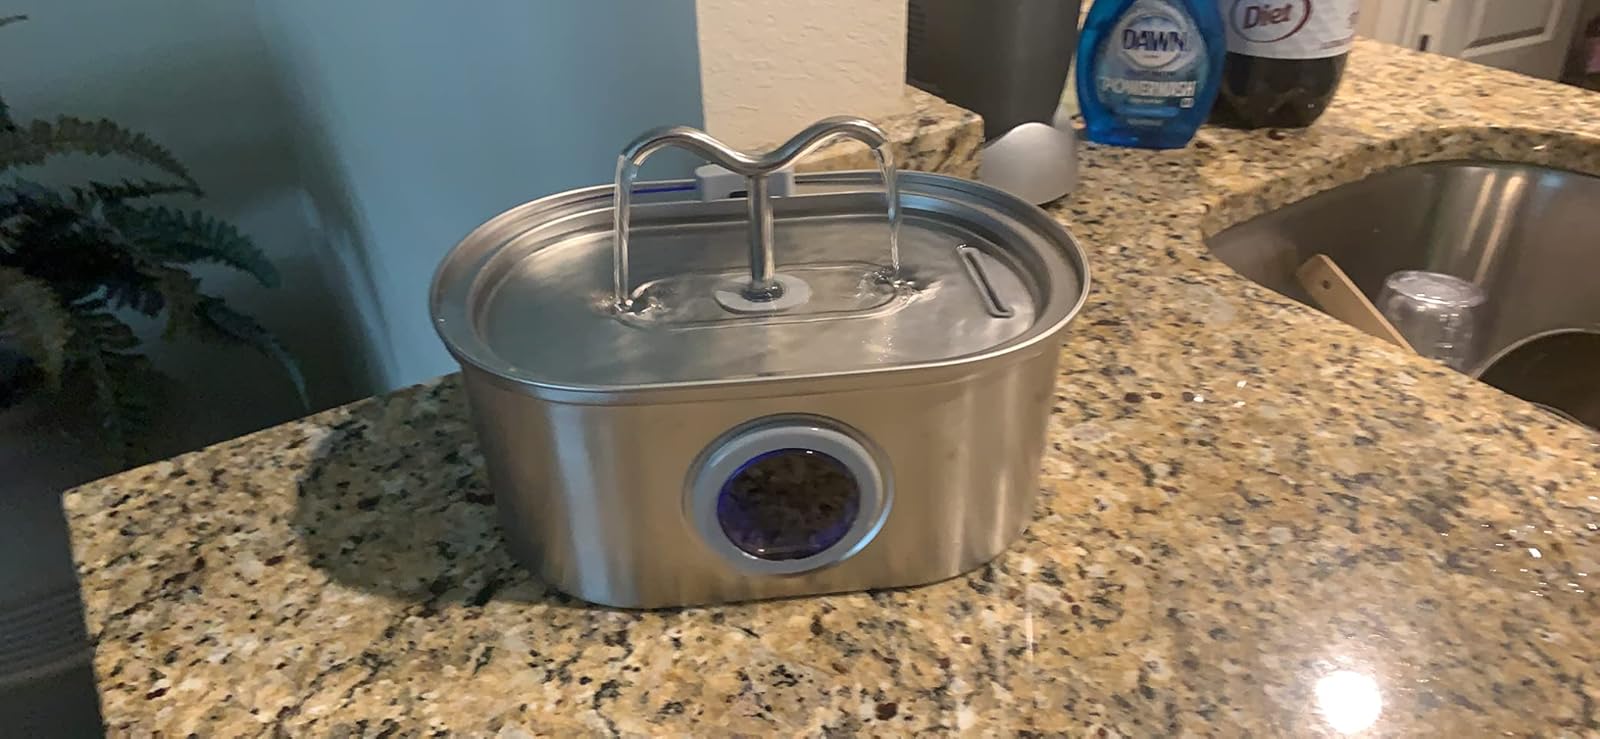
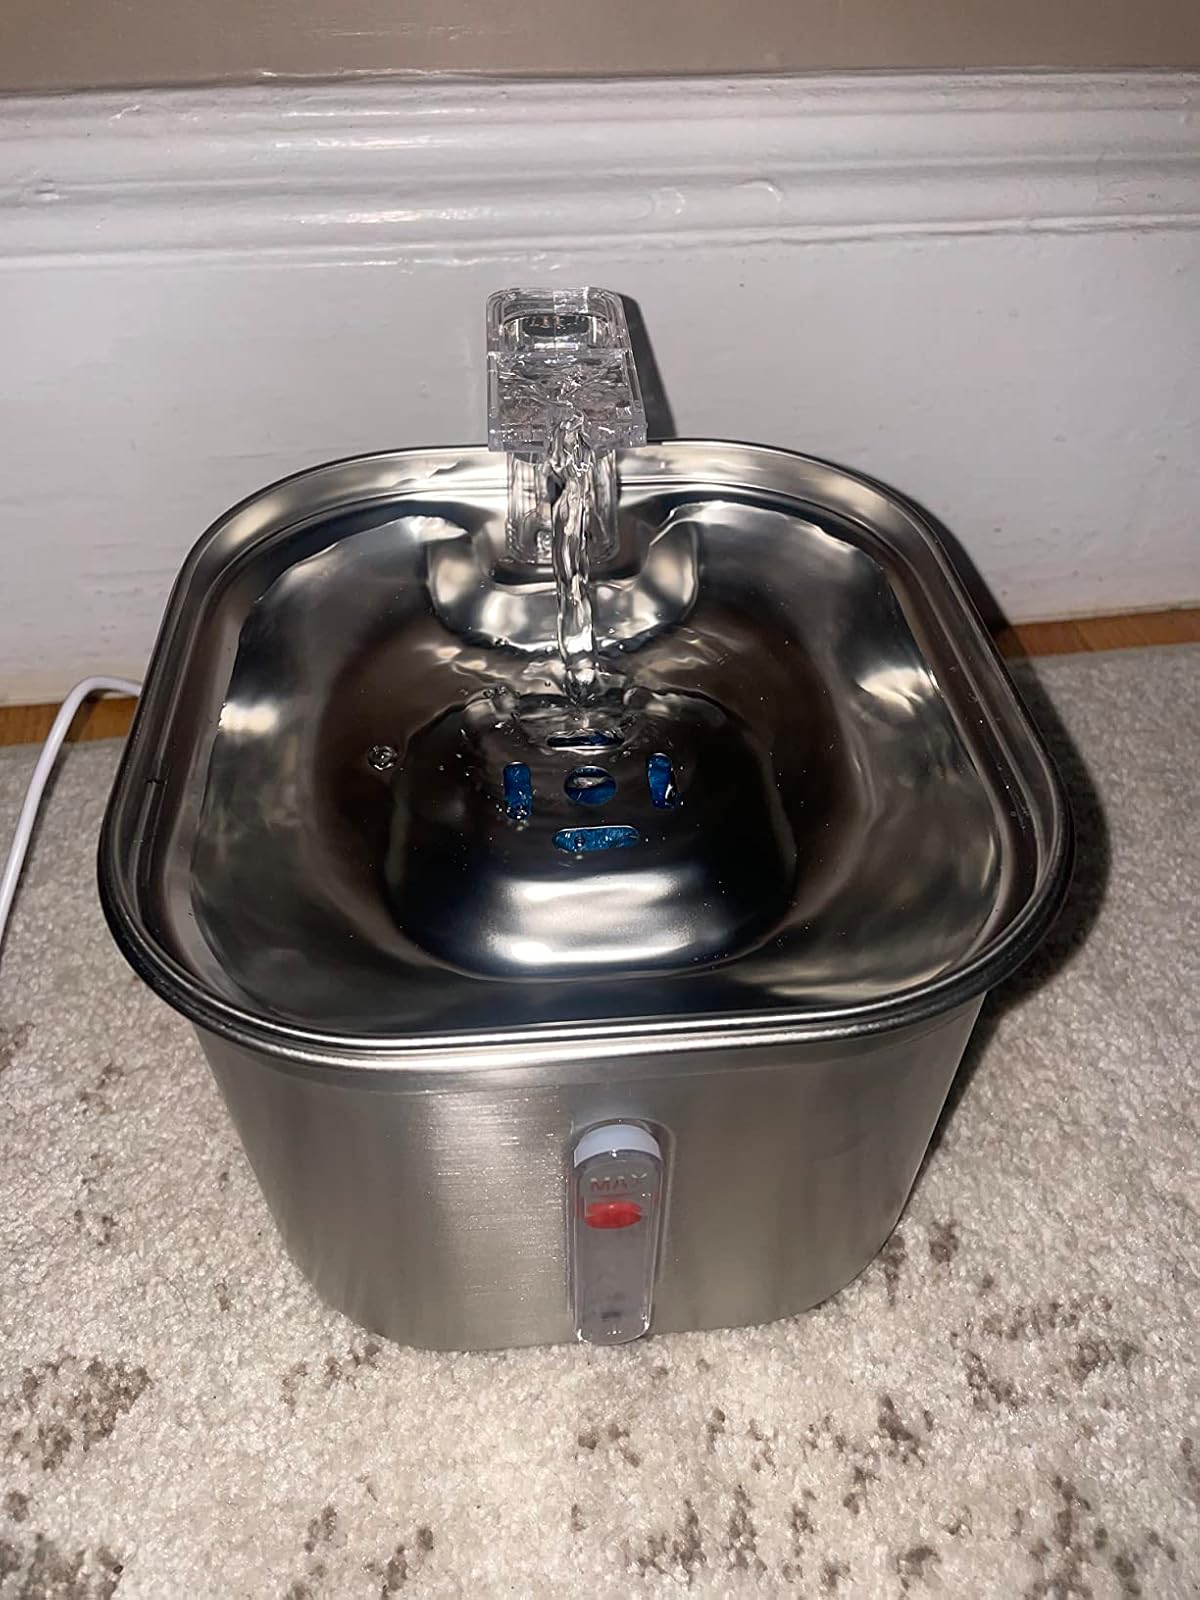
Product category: items_bowl
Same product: no